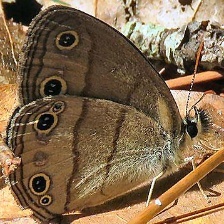
Species: WOOD SATYR
Butterfly family (ImageNet category): ringlet